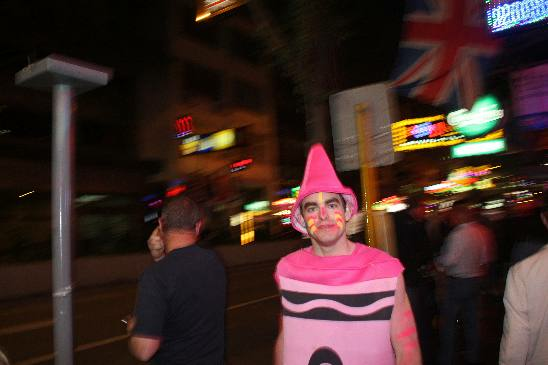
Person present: Yes